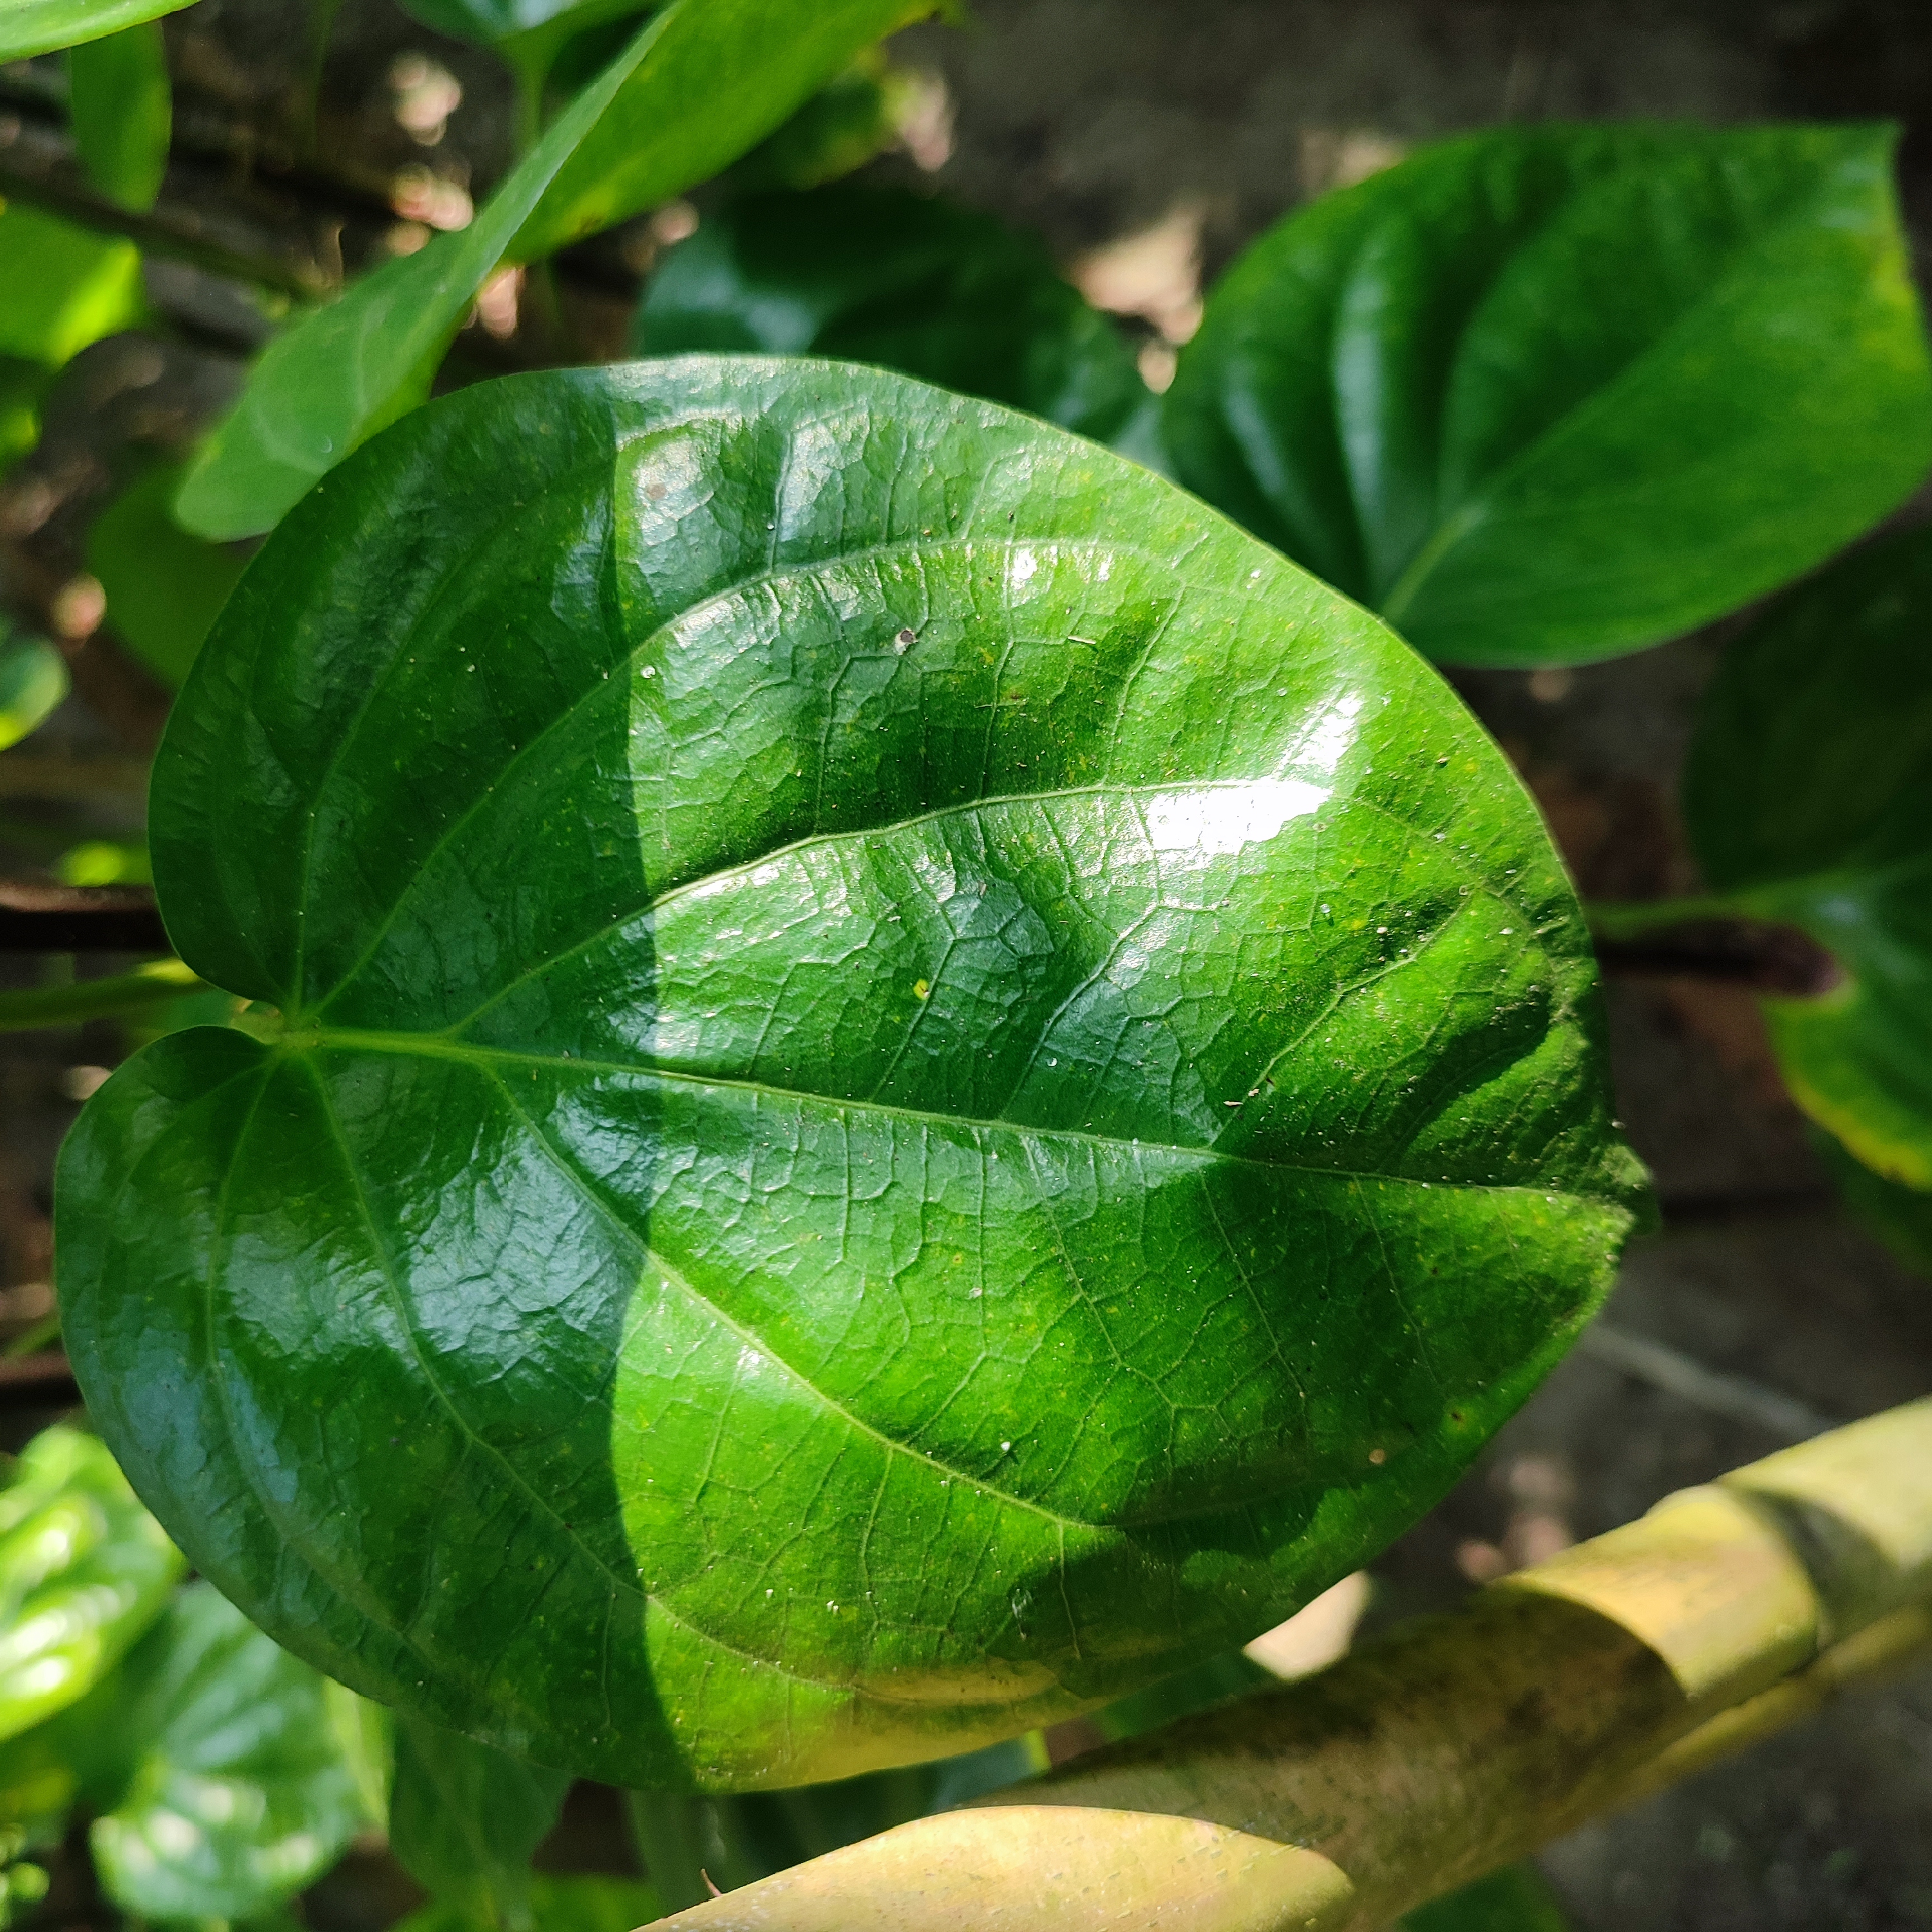
Label: Healthy_Leaf